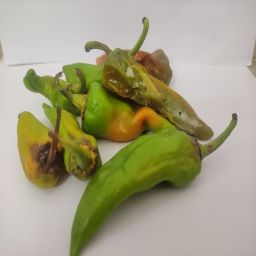
Crop: New Mexico Green Chile
Quality: Damaged